Fremont Union High School District

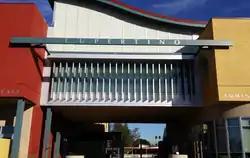
Cupertino High School

Cupertino High School, colloquially referred to as "Tino," is a public high school located near the Rancho Rinconada and Fairgrove neighborhoods of Cupertino, California. The school serves mostly suburban residential and areas in eastern Cupertino, southern Santa Clara, and western San Jose.